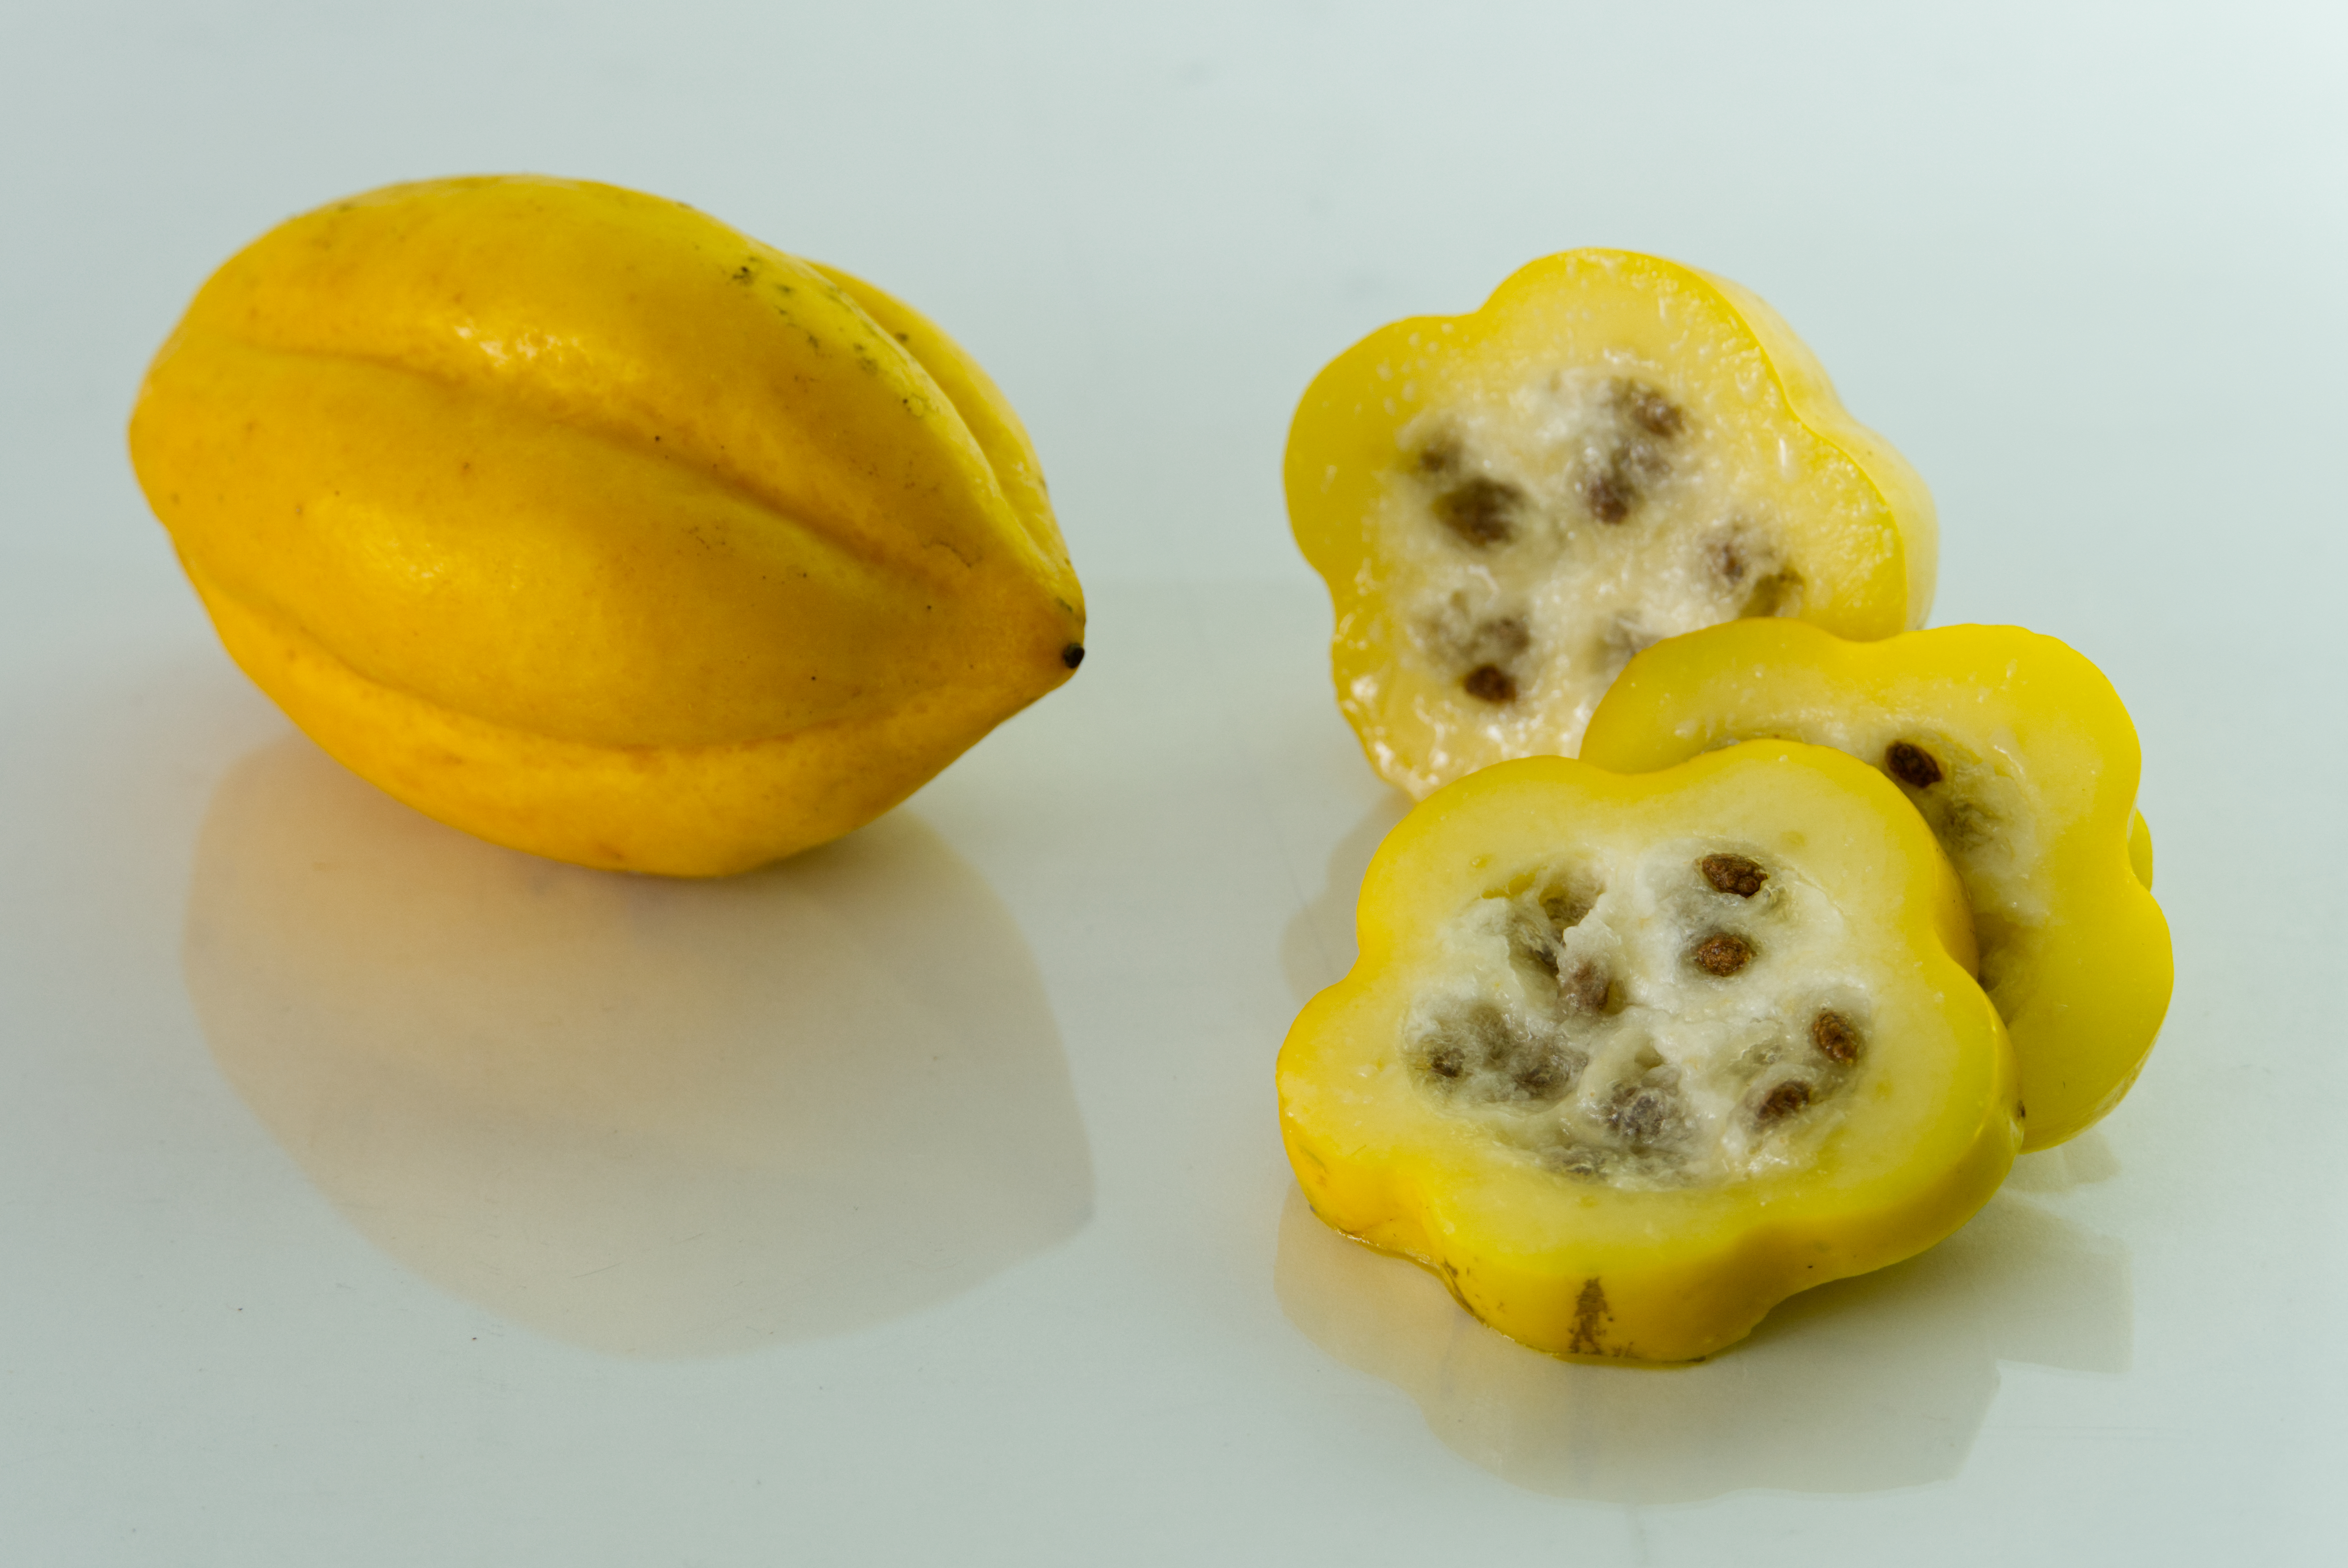
papayuela, exotic, exotic fruit, colombian fruit, fruit, sweet, ripe, food, yellow, produce, juicy, healthy, snack, delicious, tropical fruit, nutrition, tasty, vegan, vegetarian, raw, diet, organic, dieting, natural foods, local food, superfood, fruit salad, diet food, plant, ingredient, vegetable, staple food, natural material, cuisine, dish, squash, flowering plant, tree, accessory fruit, citrus, table, food spoilage, passion fruit, nightshade family, fashion accessory, yellow pepper, peel, still life photography, rock, art